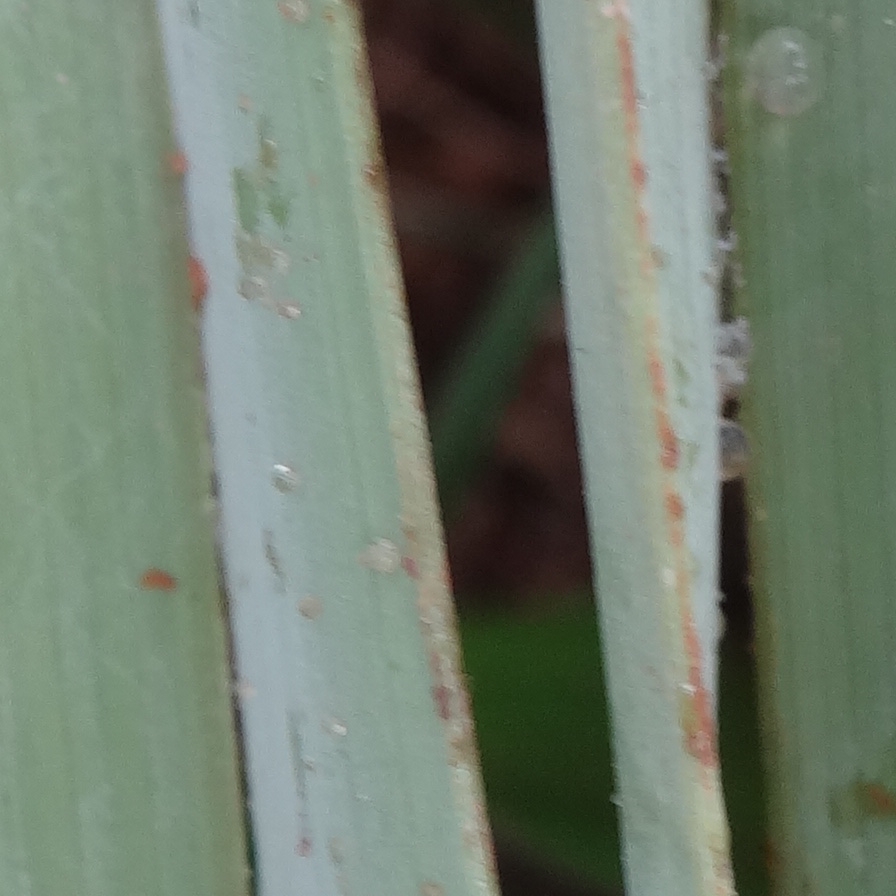
Label: Honey